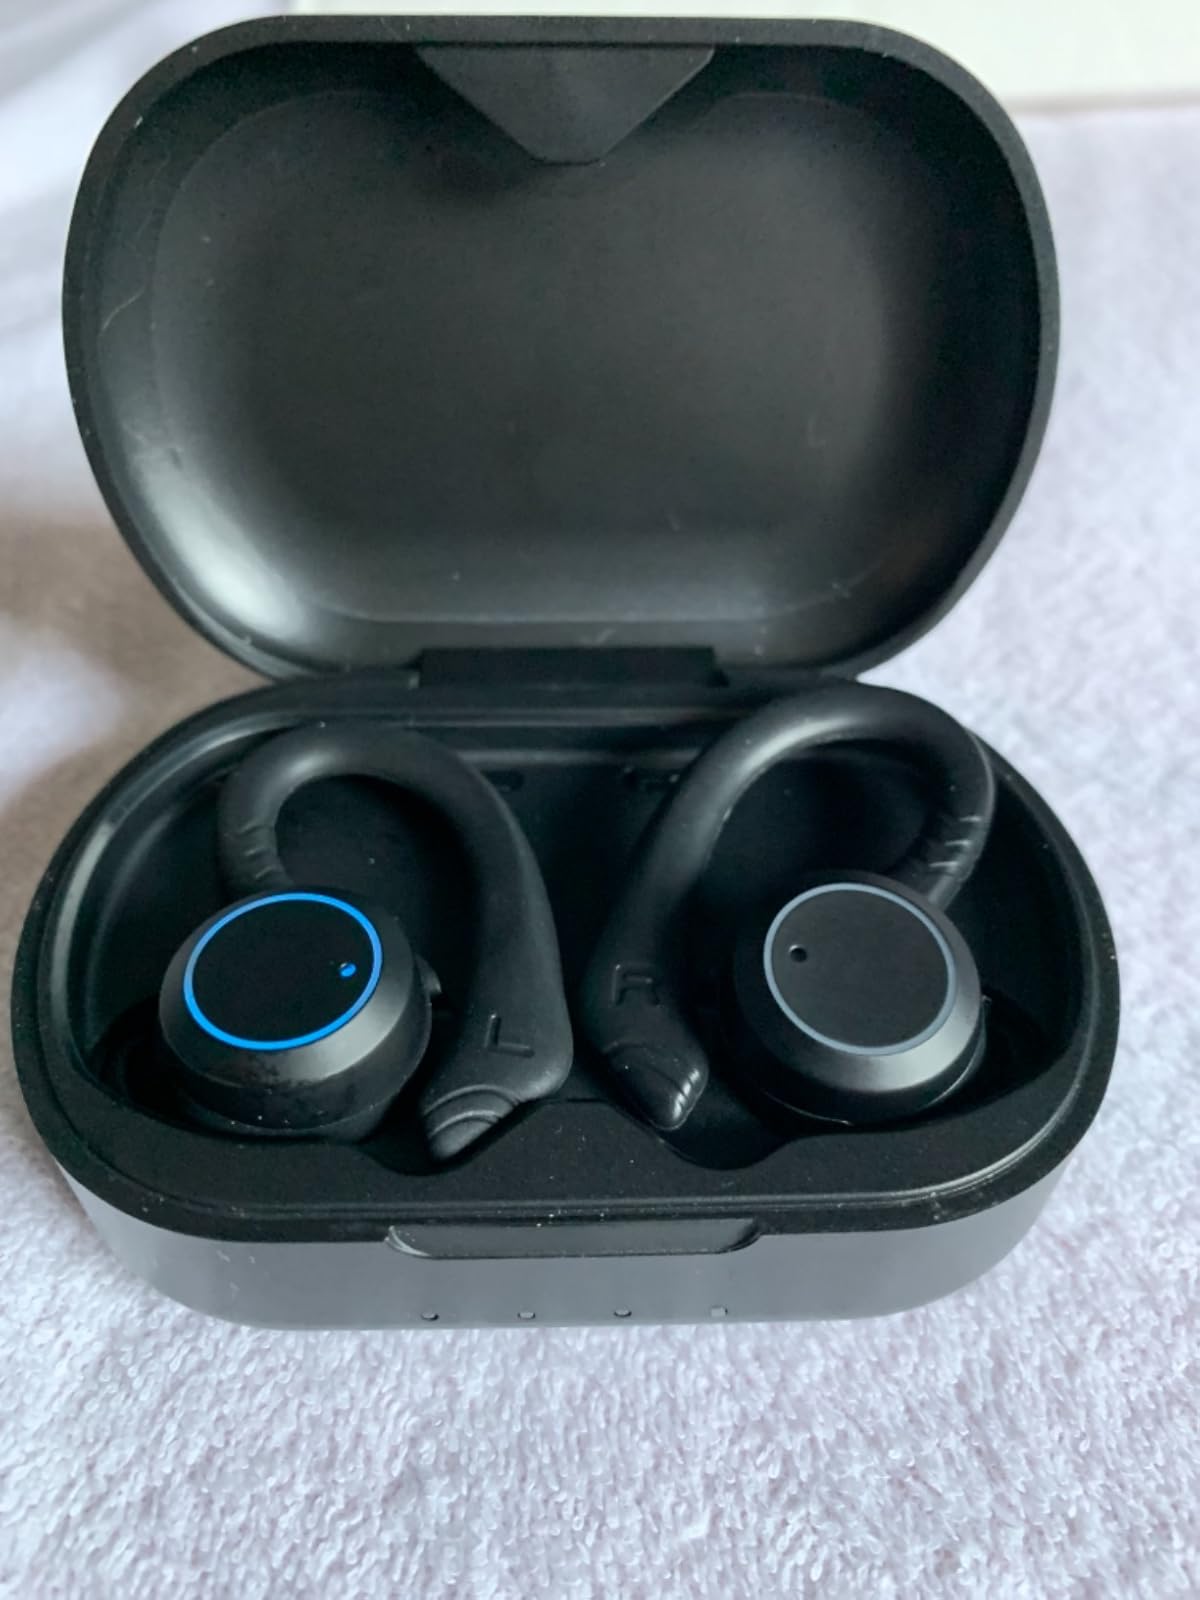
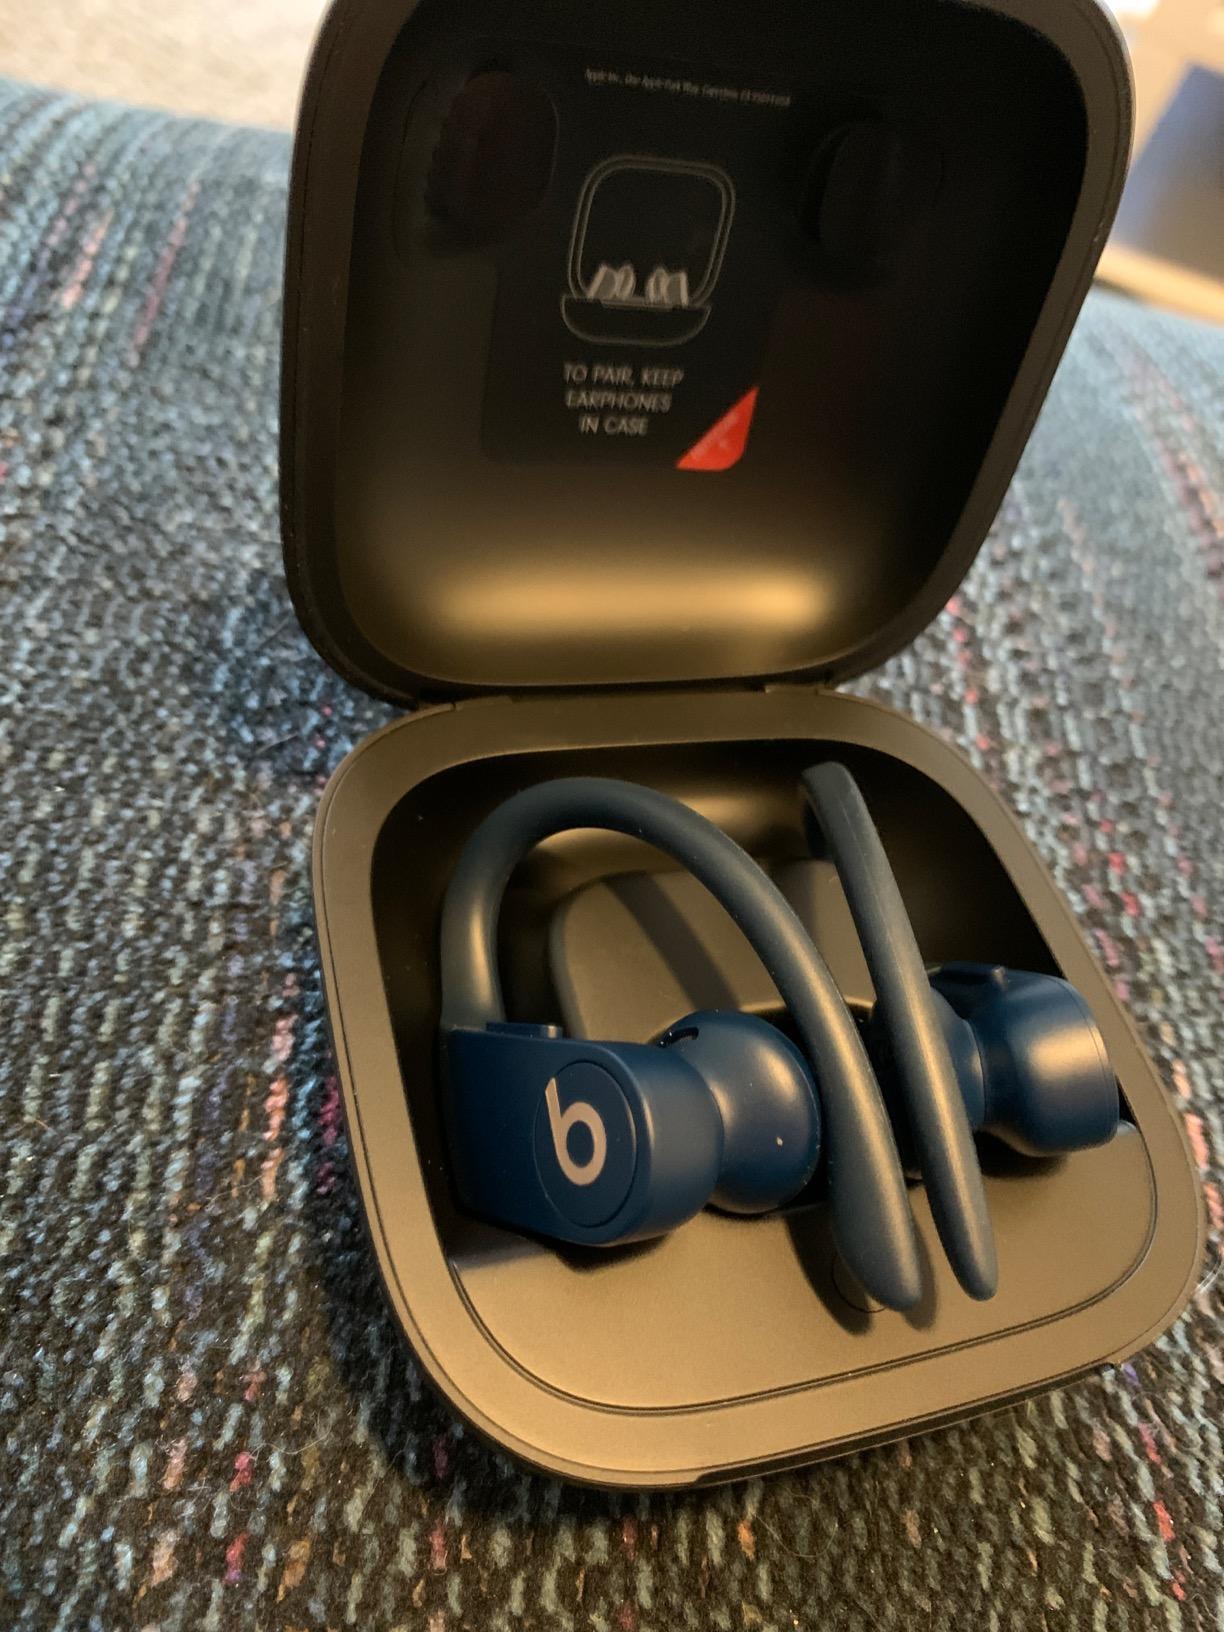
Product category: earbuds
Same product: no